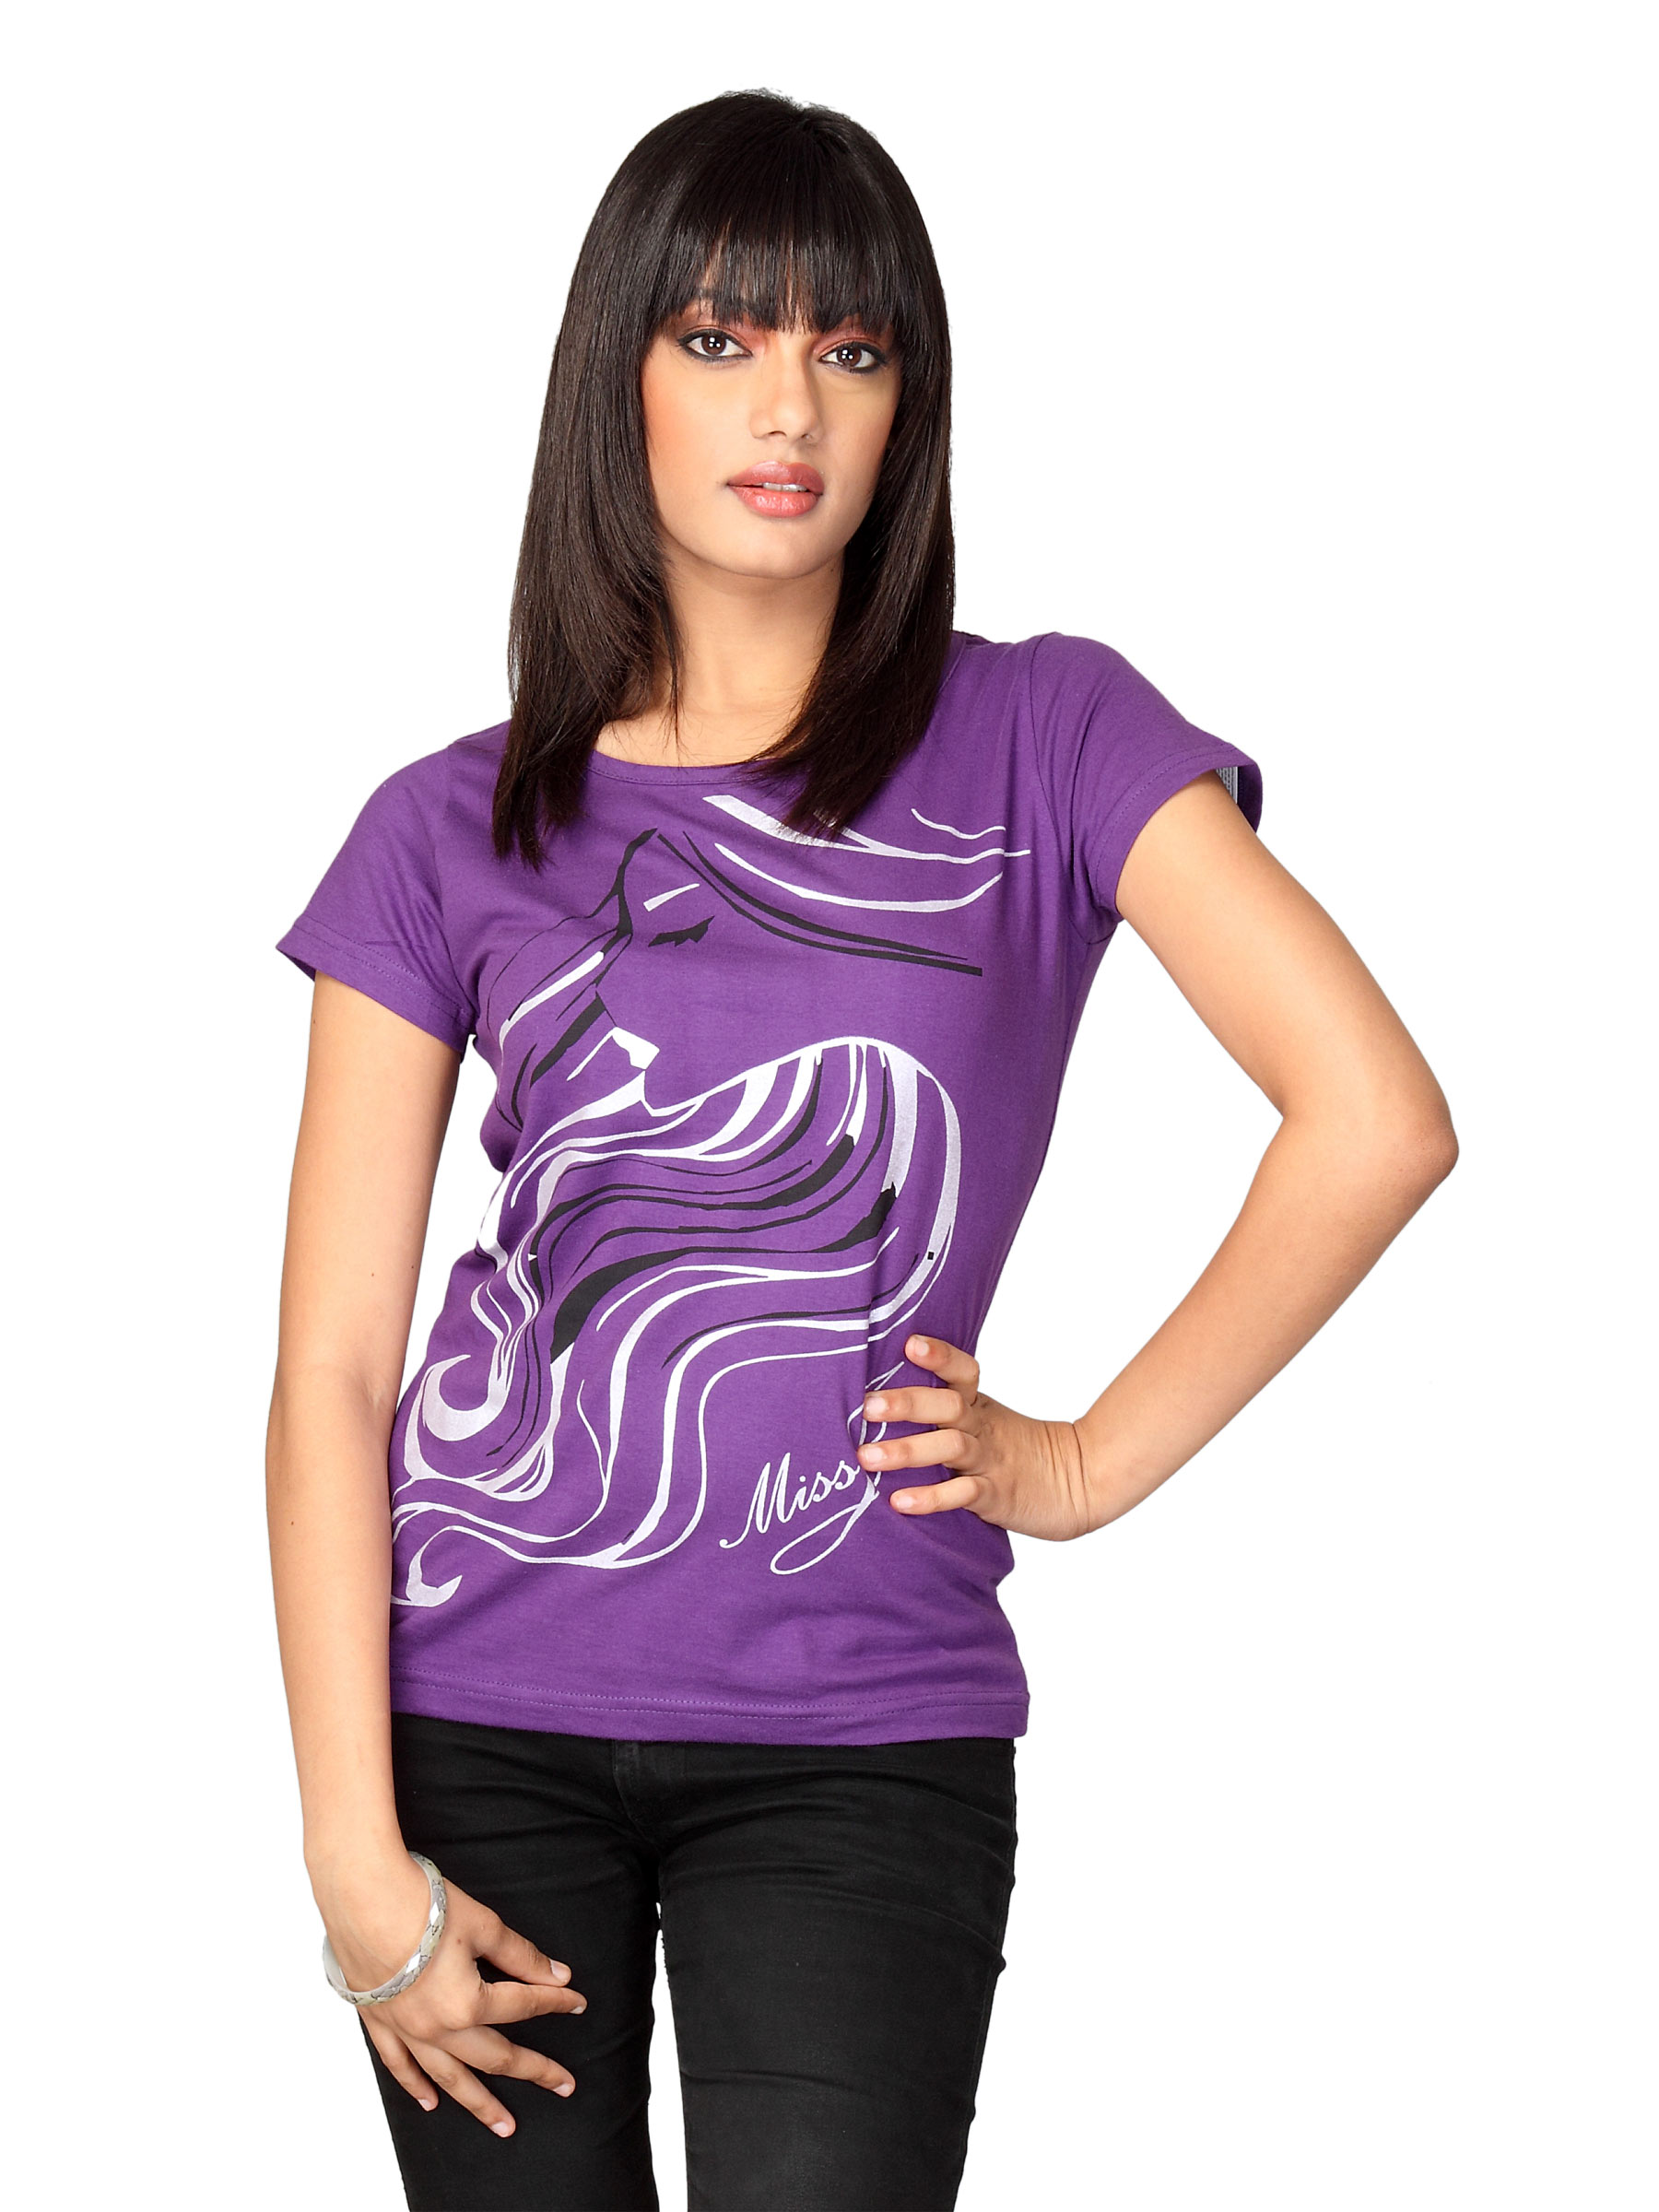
Jealous 21 Women's She's Got Attitude Purple Top
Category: Apparel / Topwear / Tops
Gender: Women
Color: Purple
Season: Fall 2011
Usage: Casual